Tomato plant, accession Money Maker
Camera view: vertical (180 deg); turntable rotation: 30 degrees
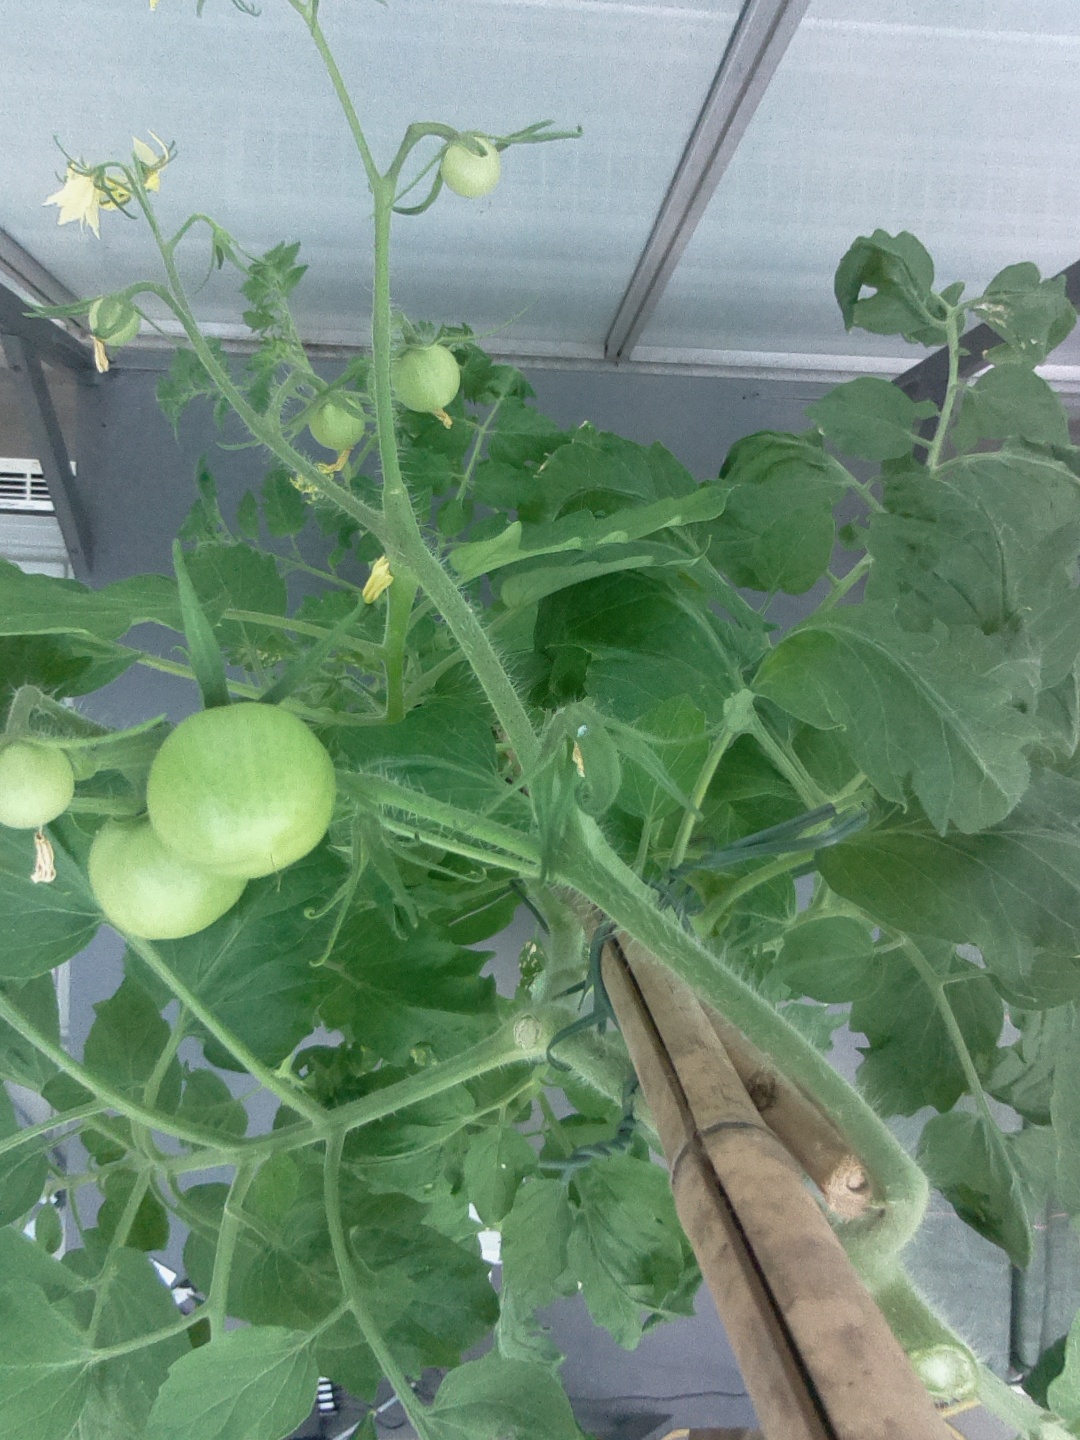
BBCH growth stage 71: 10%-20% of final fruit size